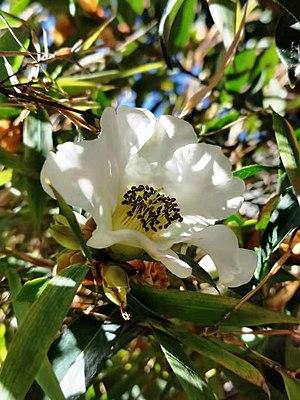
Rhododendron sauvage dans les montagnes de Dongchuan District, Yunnan, Chine.